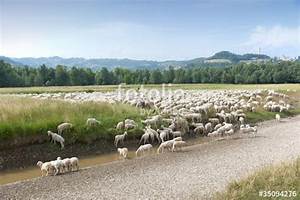
Label: sheep